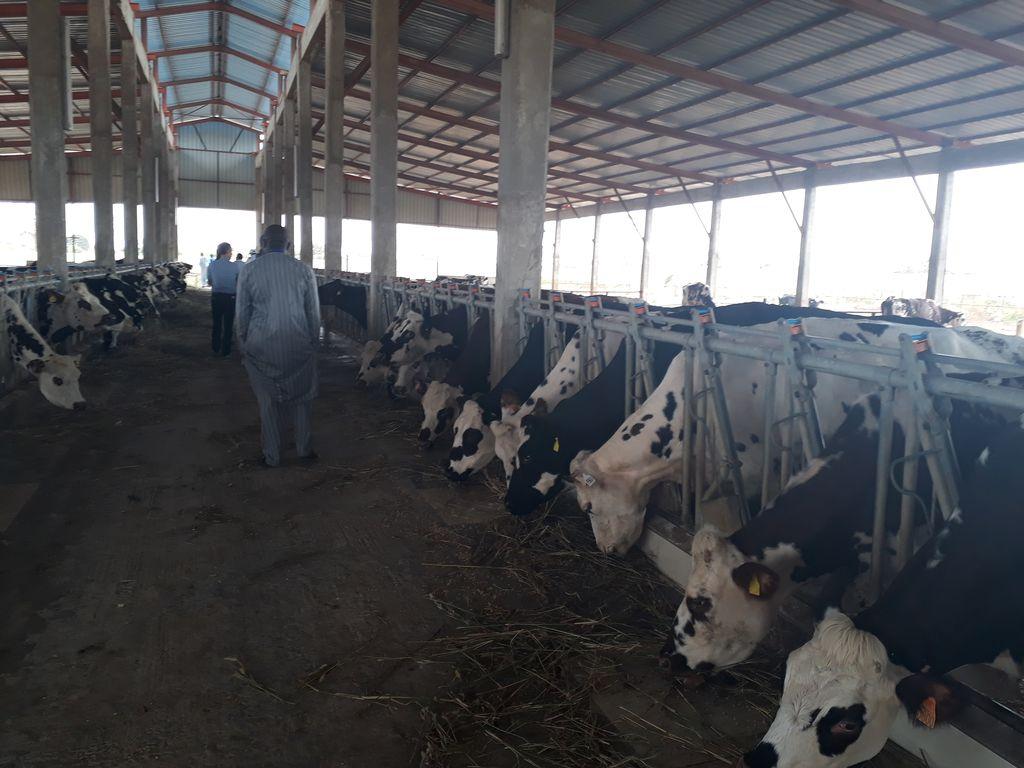
Banda kubwa la kisasa lenye ng'ombe wengi weusi na weupe wakiwa wamekula. Ng'ombe wamepangwa kwenye safu mbili na wamefungiwa kwenye sehemu zao wakiwa wanakula malisho. Miundo ya paa inaonekana imejengwa kwa chuma.